Orbital spaceflight

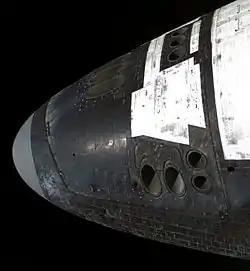
Space Shuttle forward reaction control thrusters

In spaceflight, an orbital maneuver is the use of propulsion systems to change the orbit of a spacecraft. For spacecraft far from Earth—for example those in orbits around the Sun—an orbital maneuver is called a "deep-space maneuver (DSM)".